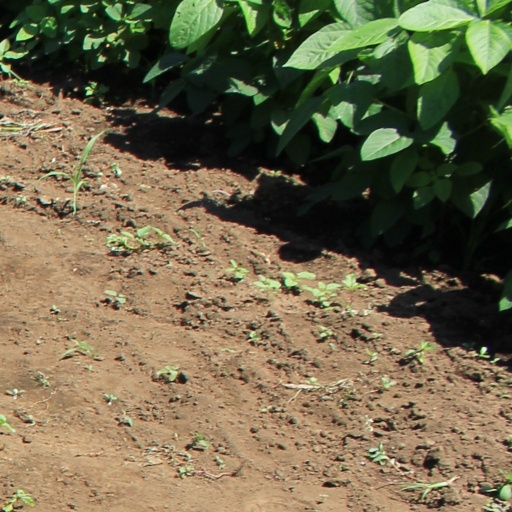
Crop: soybean